Crudités

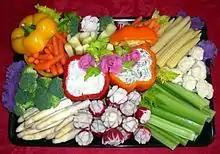
Various crudités served at a cocktail party

Crudités are French appetizers consisting of sliced or whole raw vegetables which are typically dipped in a vinaigrette or other dipping sauce. Examples of crudités include celery sticks, carrot sticks, cucumber sticks, bell pepper strips, broccoli, cauliflower, radish, fennel, baby corn, and asparagus spears.